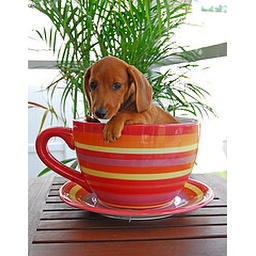
puppy in a cup